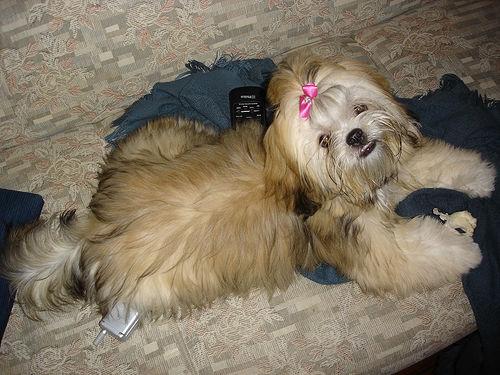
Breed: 215-n000038-Lhasa